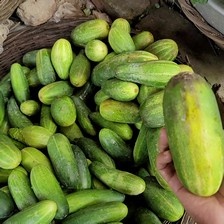
Label: cucumber